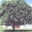
Label: willow_tree